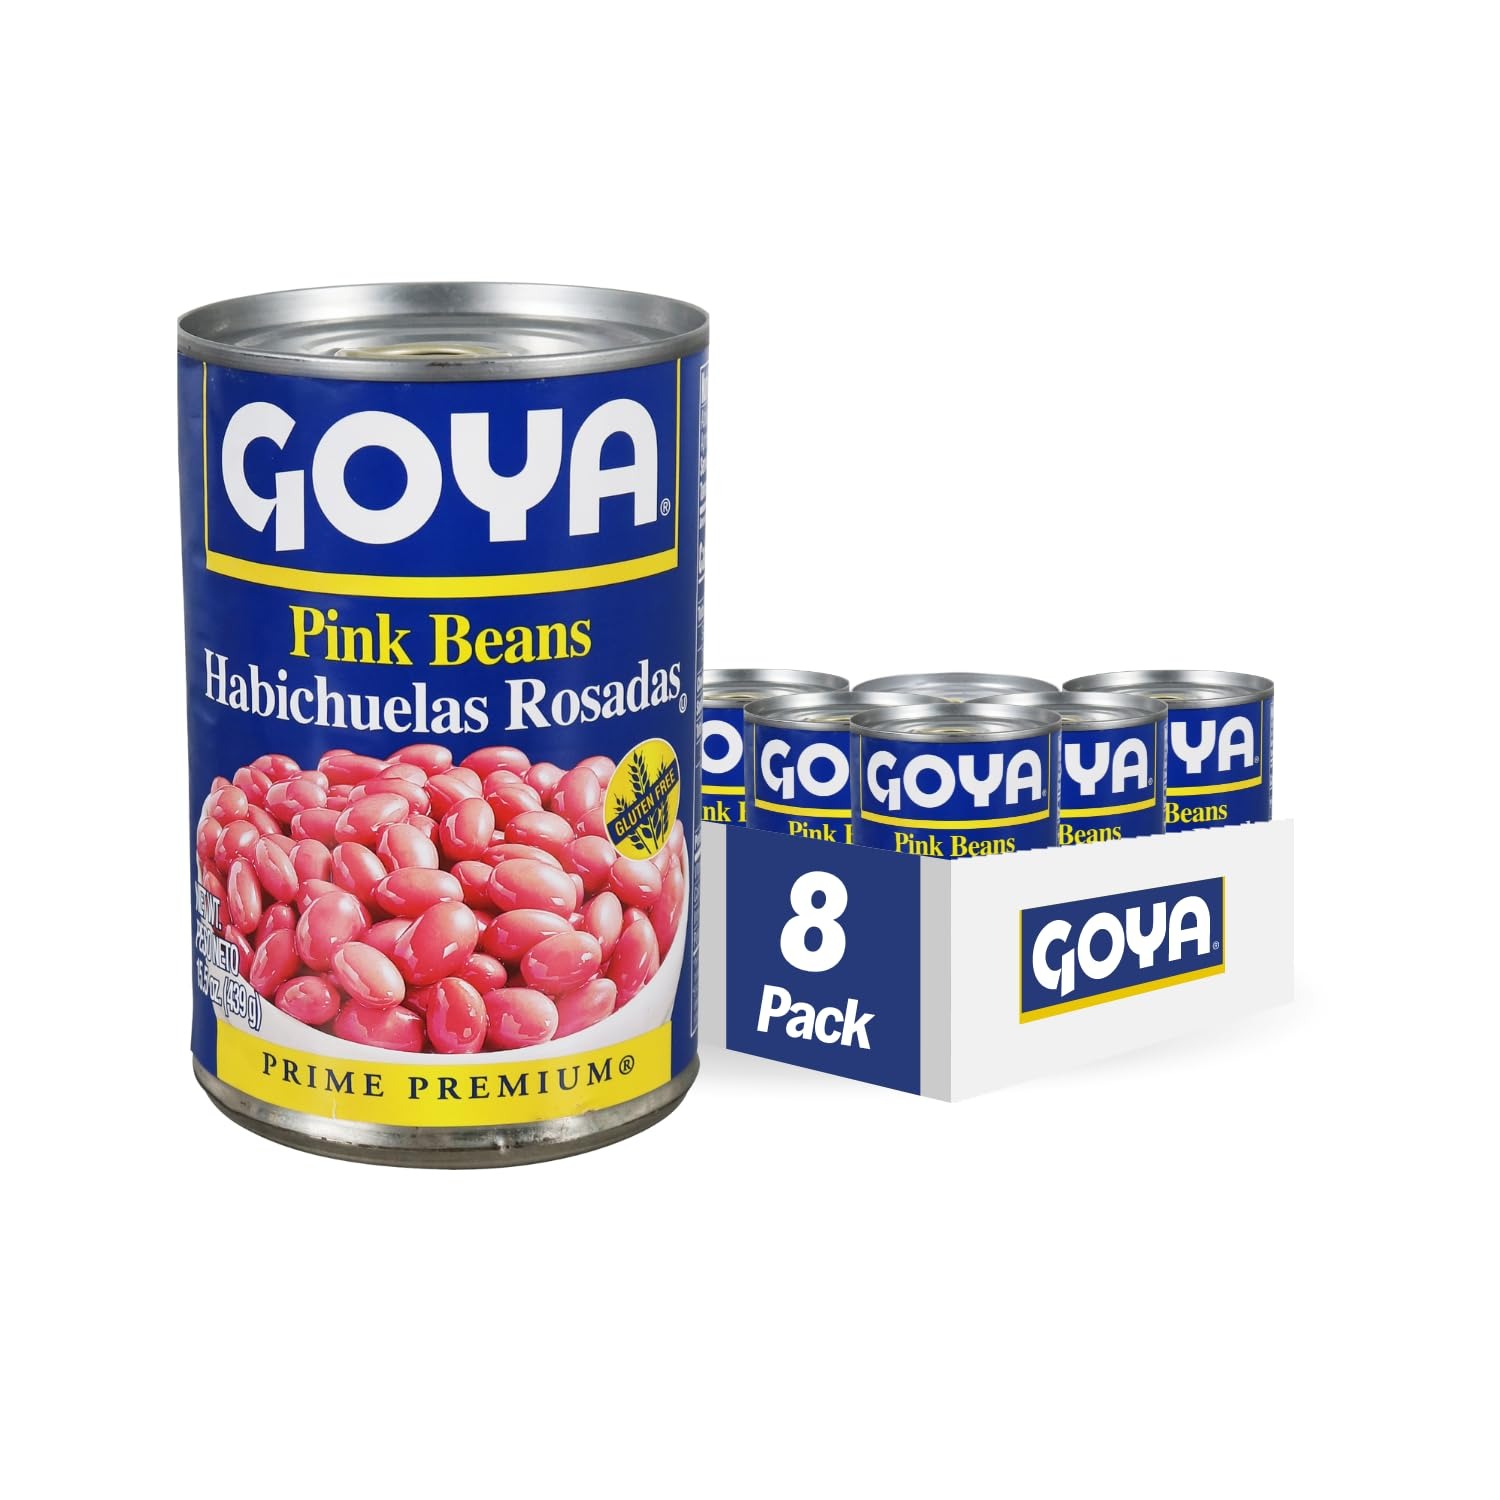
Item Name: Goya Foods Pink Beans, 15.5 Ounce (Pack of 8)
Bullet Point 1: SMOOTH TEXTURE & TASTY FLAVOR | Popular in the Caribbean, these pink beans have a smooth texture and tasty flavor. Use them to make classic plant-based dishes, such as Puerto Rican Rice and Pink Beans.
Bullet Point 2: EXCELLENT DIET COMPATIBILITY | No Sugar Added, Gluten Free, Soy Free, Fat Free, Saturated Fat Free, 0g Trans Fat, Cholesterol Free, Vegan, Non GMO and Kosher. Good Source of Fiber, Iron, Protein and Potassium.
Bullet Point 3: CONVENIENT | GOYA Pink Beans are a perfect fit for a busy lifestyle. Use the Easy Open Lid, then season, heat and serve. Use them to make soups, stews, salads and more plant-based delights
Bullet Point 4: PRIME PREMIUM QUALITY | If it's Goya... it has to be good! | ¡Si es Goya... tiene que ser bueno!
Bullet Point 5: PACK OF 8: 15.5 OZ CANS | Single unit cans and multipacks also available on Amazon Fresh, Amazon Retail and Prime Pantry
Bullet Point 6: No Sugar Added, Gluten Free, Fat Free, Saturated Fat Free, 0gTrans Fat , Cholesterol Free and Kosher. Good Source of Fiber, Iron and Potassium. Beans Contain Protein
Value: 124.0
Unit: Ounce

Price: 13.355